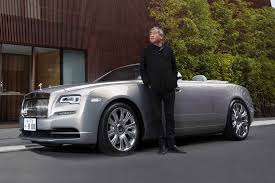
Label: noambulance